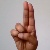
The image shows a hand gesture representing the letter 'U' in Indian Sign Language.